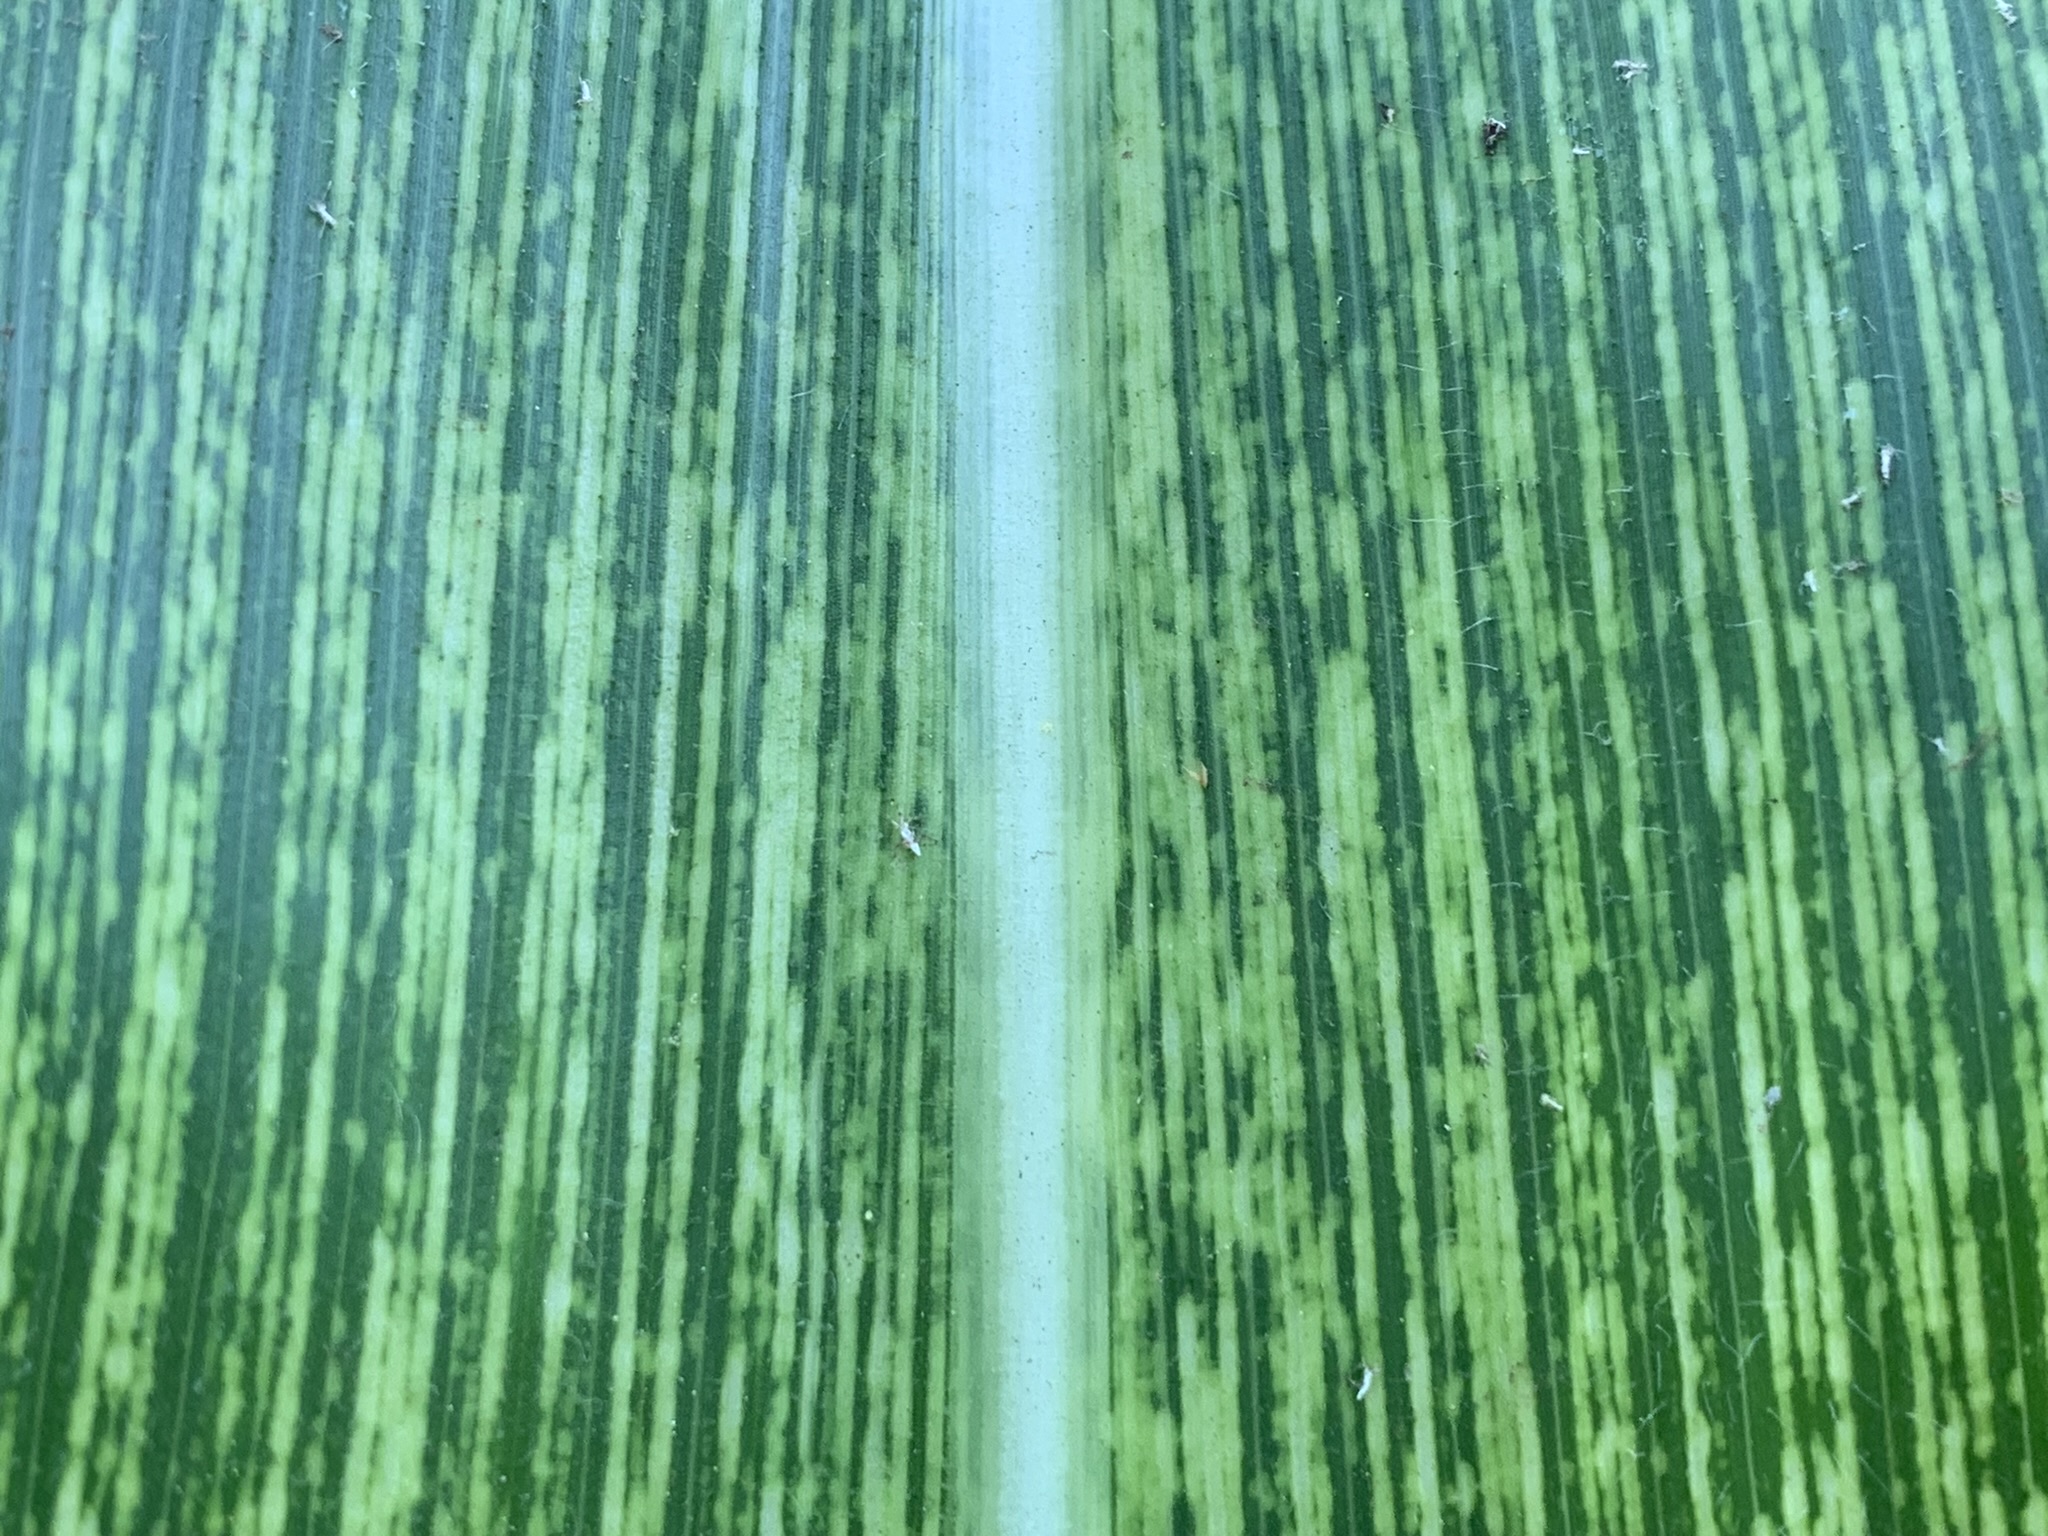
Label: MSV